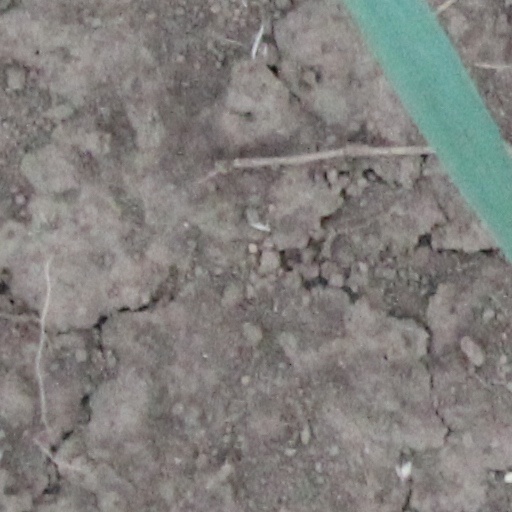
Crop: wheat